Shangela

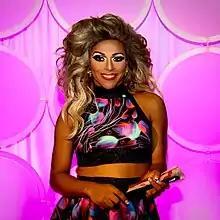
Shangela at RuPaul's DragCon NYC, 2017

Chantaize Darius Jeremy Pierce, better known by the stage name Shangela Laquifa Wadley or simply as Shangela (born November 22, 1981), is an American drag queen, reality television personality, TV producer, and actor best known for competing on "RuPaul's Drag Race". Shangela was the first contestant eliminated in season two, and returned as a surprise contestant in the series' third season, placing sixth. She returned once again for the third season of "RuPaul's Drag Race All Stars" where she finished in joint-third/fourth place alongside winner of the first season, BeBe Zahara Benet. Shangela has also made several television appearances and regularly performs across the United States and Canada.